Danny O'Dea

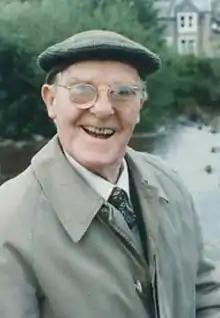
Danny O'Dea as Eli Duckett in "Last of the Summer Wine"

Peter Anthony Joseph Daniel Wrenshall (22 December 1911 – 16 April 2003), better known by his stage name Danny O'Dea, was an English actor.